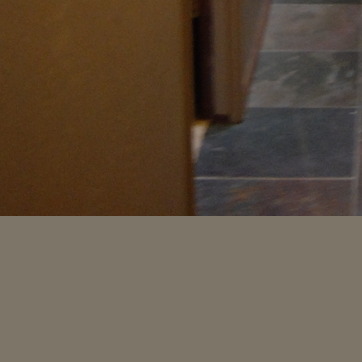
Material: painted